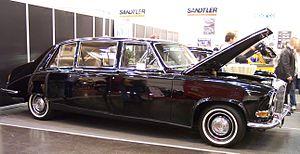
Le moteur Jaguar XK est un moteur thermique automobile à combustion interne, essence quatre temps et 6 cylindres en ligne qui voit le jour en 1948 et resta en production jusqu’à 1992, remplacé par le moteur Jaguar AJ6 dès 1986.